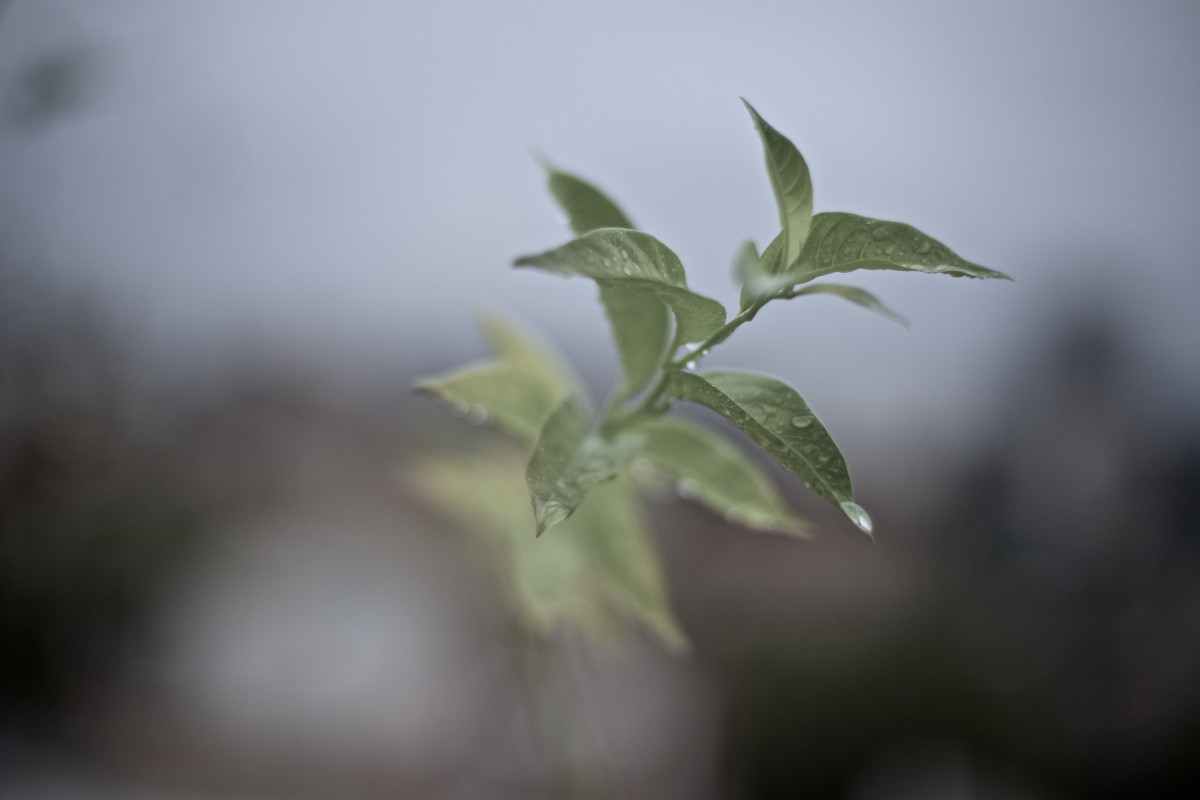
Tags: nature, branch, dew, sunlight, leaf, flower, frost, green, autumn, botany, flora, season, close up, macro photography